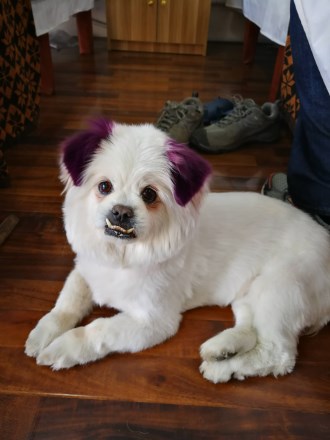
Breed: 3336-n000121-chinese_rural_dog